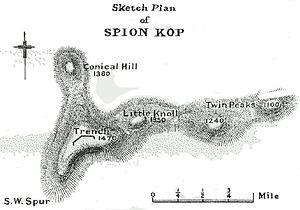
La bataille de Spion Kop a eu lieu du 23 au 24 janvier 1900, entre les Boers et le Royaume-Uni lors de la seconde guerre des Boers. La bataille prit place à 38 km de Ladysmith sur la colline de Spioenkop le long de la rivière Tugela en Afrique du Sud et fut une sévère défaite pour les Britanniques même si elle ne les empêcha pas de reprendre Ladysmith peu après avec l'arrivée de renforts.